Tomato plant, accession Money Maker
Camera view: horizontal (90 deg, fisheye); turntable rotation: 300 degrees
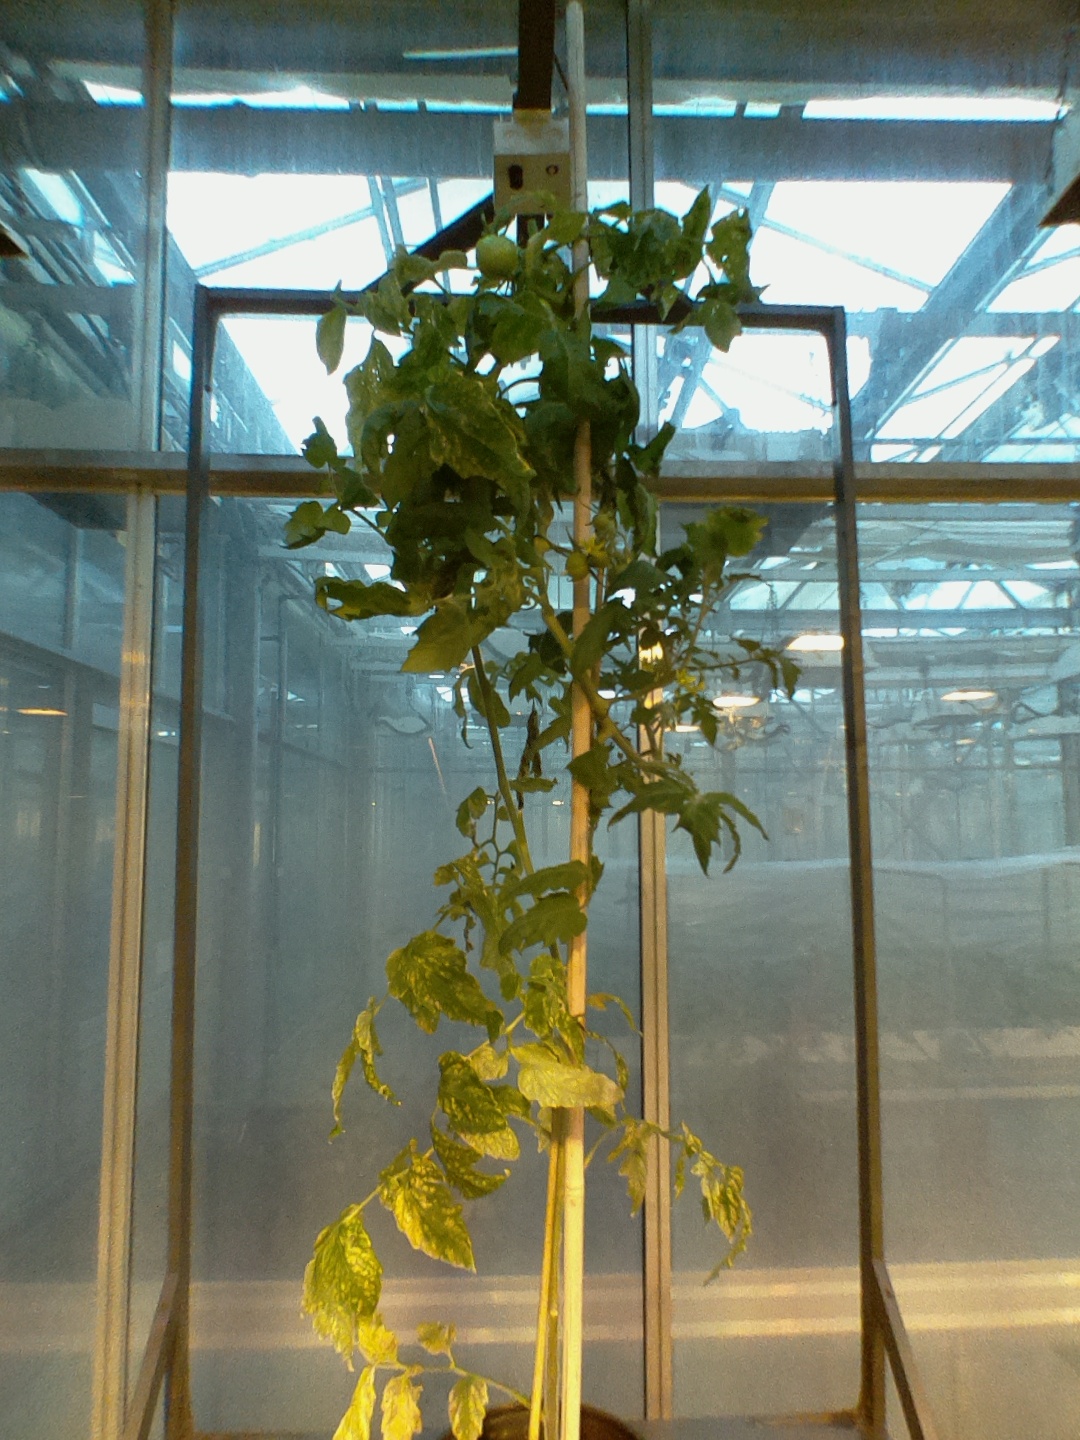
BBCH growth stage 79: 90% -100% of final fruit size